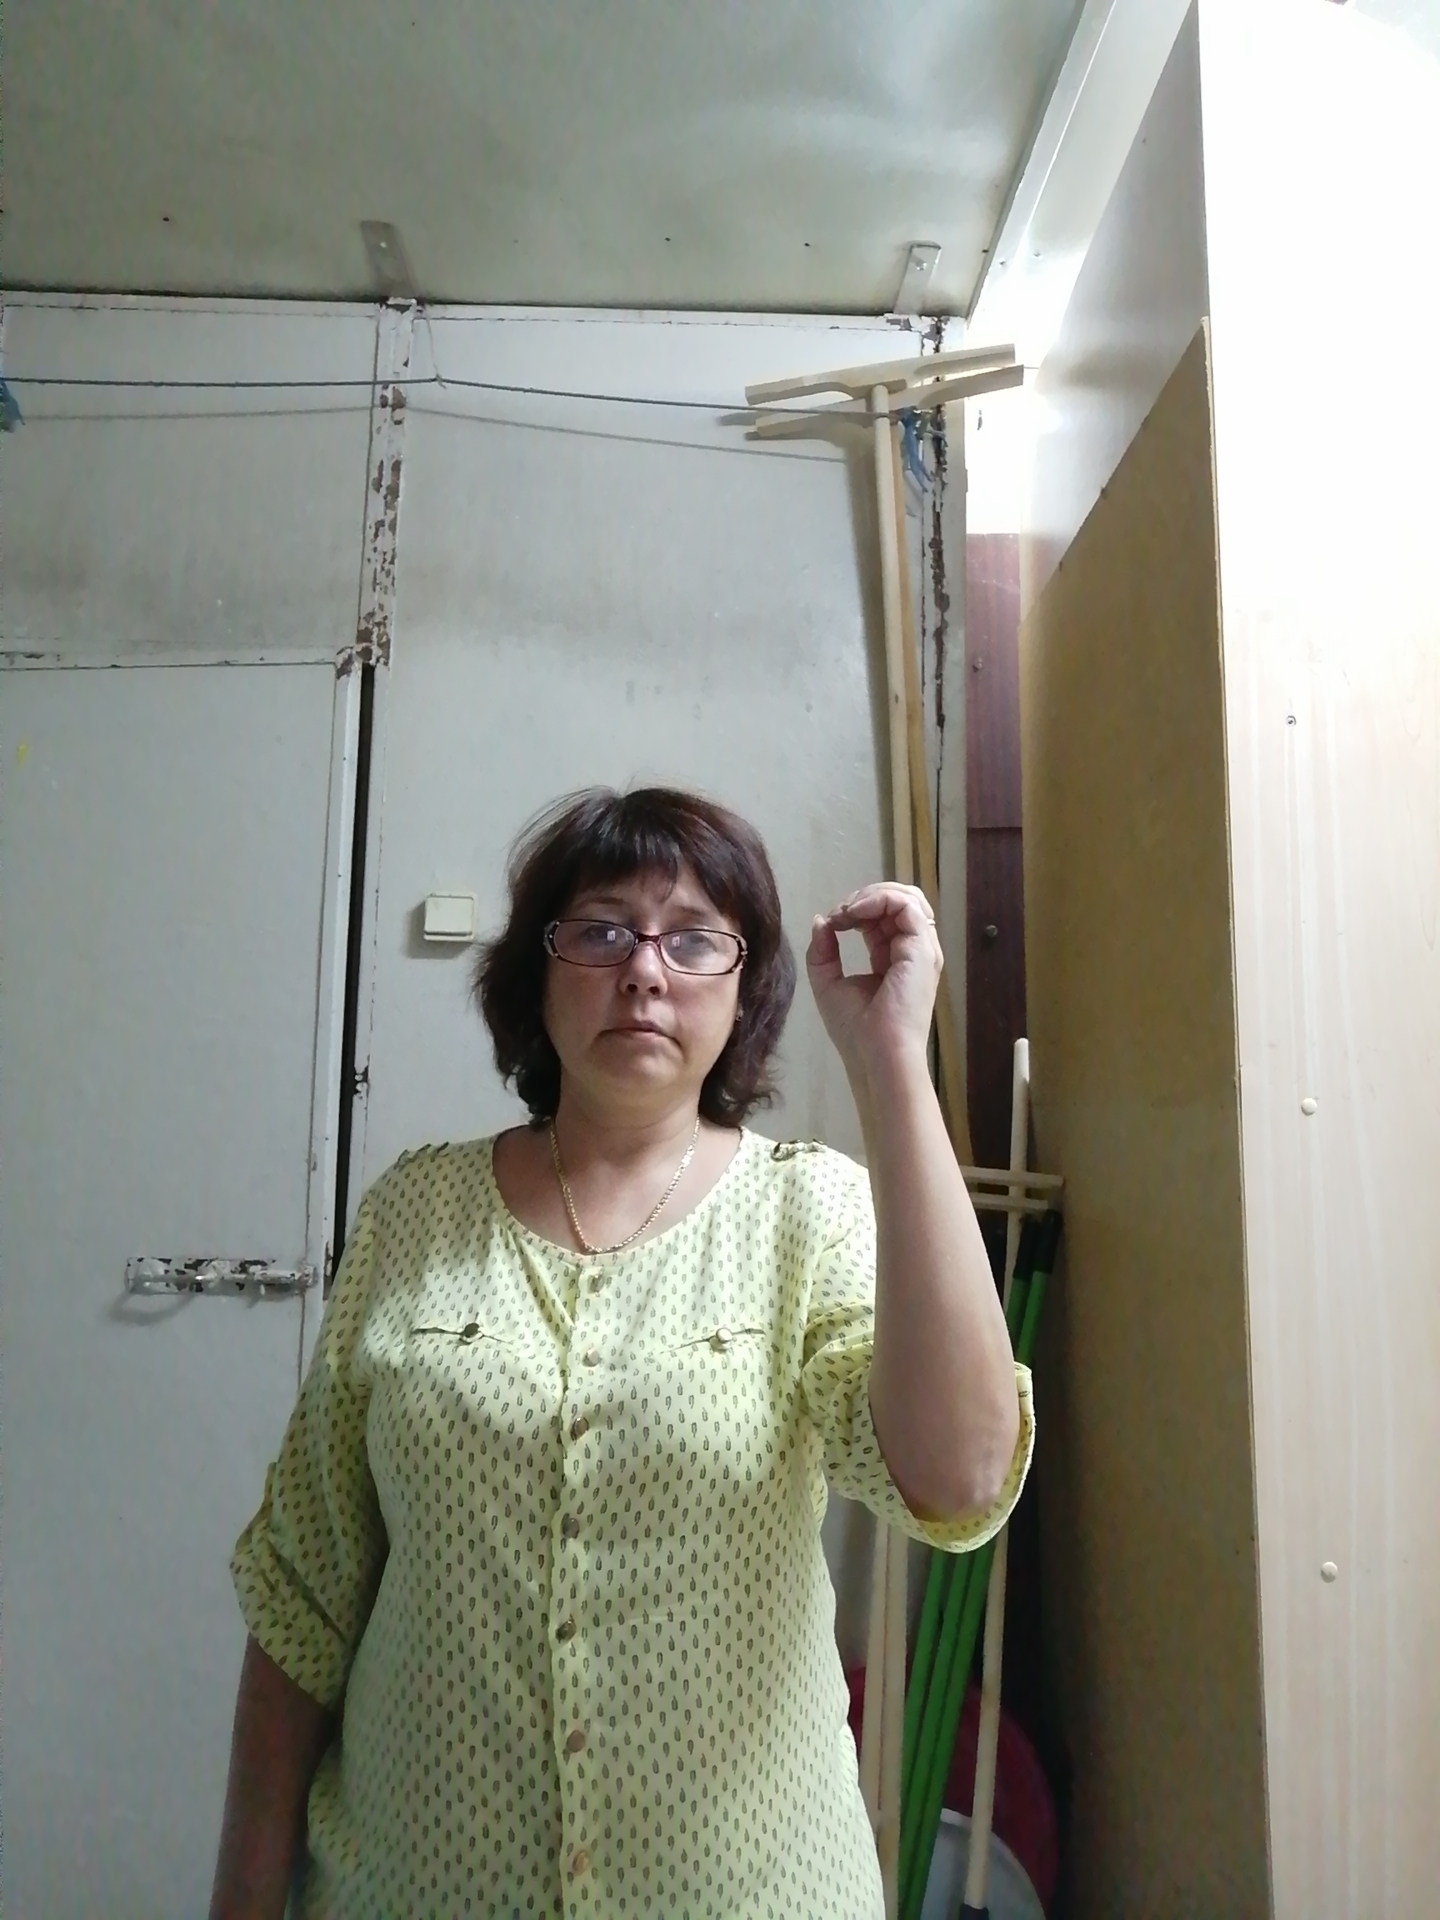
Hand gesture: grip